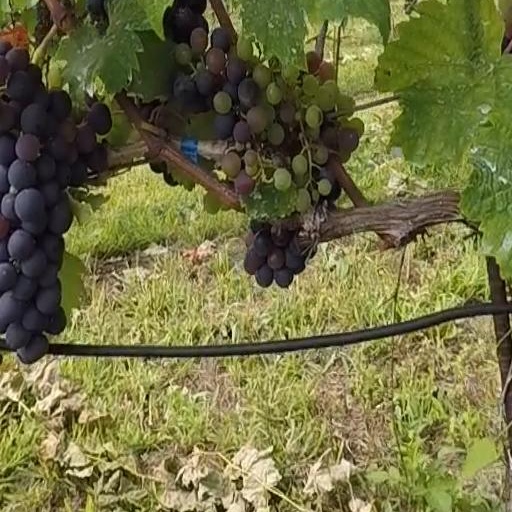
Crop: grape